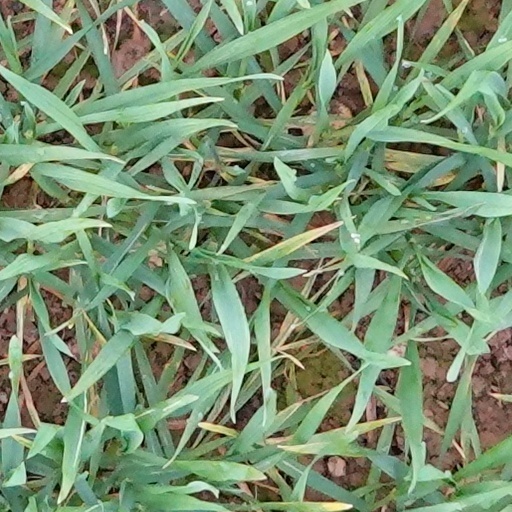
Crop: wheat